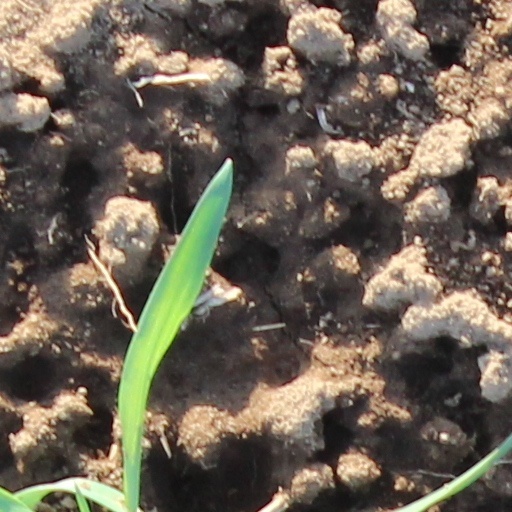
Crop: wheat